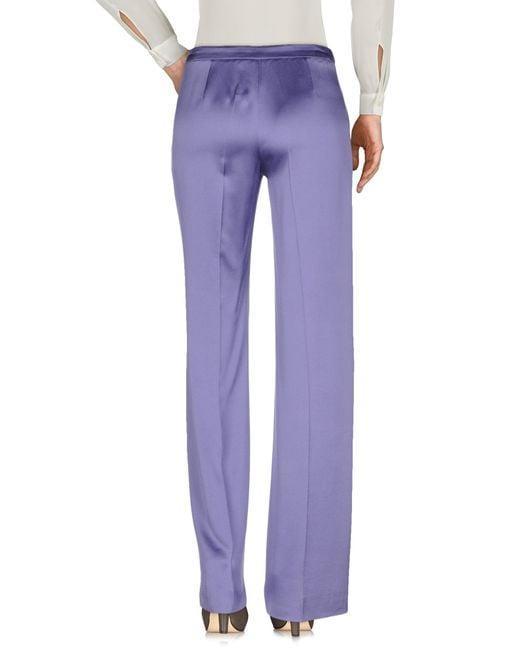
Lila Farbe Damen gerade Stoffhose